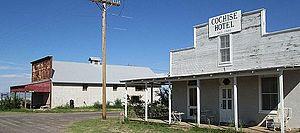
Cochise est une ville fantôme située dans le comté de Cochise en Arizona aux États-Unis.